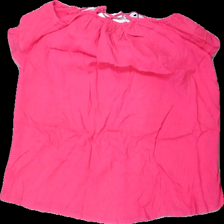
View: back
Type: Blazer
Category: Ladies
Brand: Not in the list
Brand text on label: Marc O Polo
Colors: Brown
Material: 79%Lyocel,21%Linen
Cut: Regular
Size: 36
Season: All
Price range: 50-100
Recommended usage: Reuse